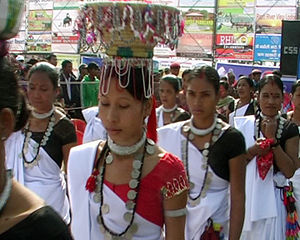
Malerkunst i Indien / Nutidig landkunst (vernakulær kunst) / Stammekunst / Tharu stammen fra Uttarakhand og Uttar Pradesh
Tharu kvinder i traditionel beklædning
Malerkunst i Indien, der først og fremmest er inspireret af religioner og styret af præcise tekster, giver praktisk taget kun lidt plads til kreativitet. Kunstens væsentlige formål er at fremme adgang til det guddommelige. Viden om de unikke kvaliteter i indisk kunst skabes gennem forståelsen af filosofisk tænkning, den rige kulturelle, sociale og religiøse historie samt gennem det politiske perspektiv af kunstværkerne.